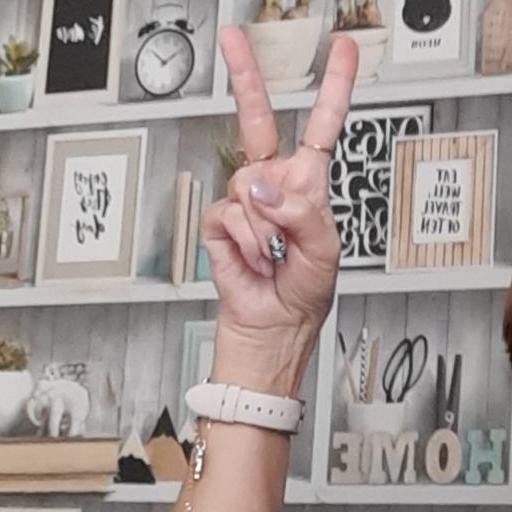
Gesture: peace